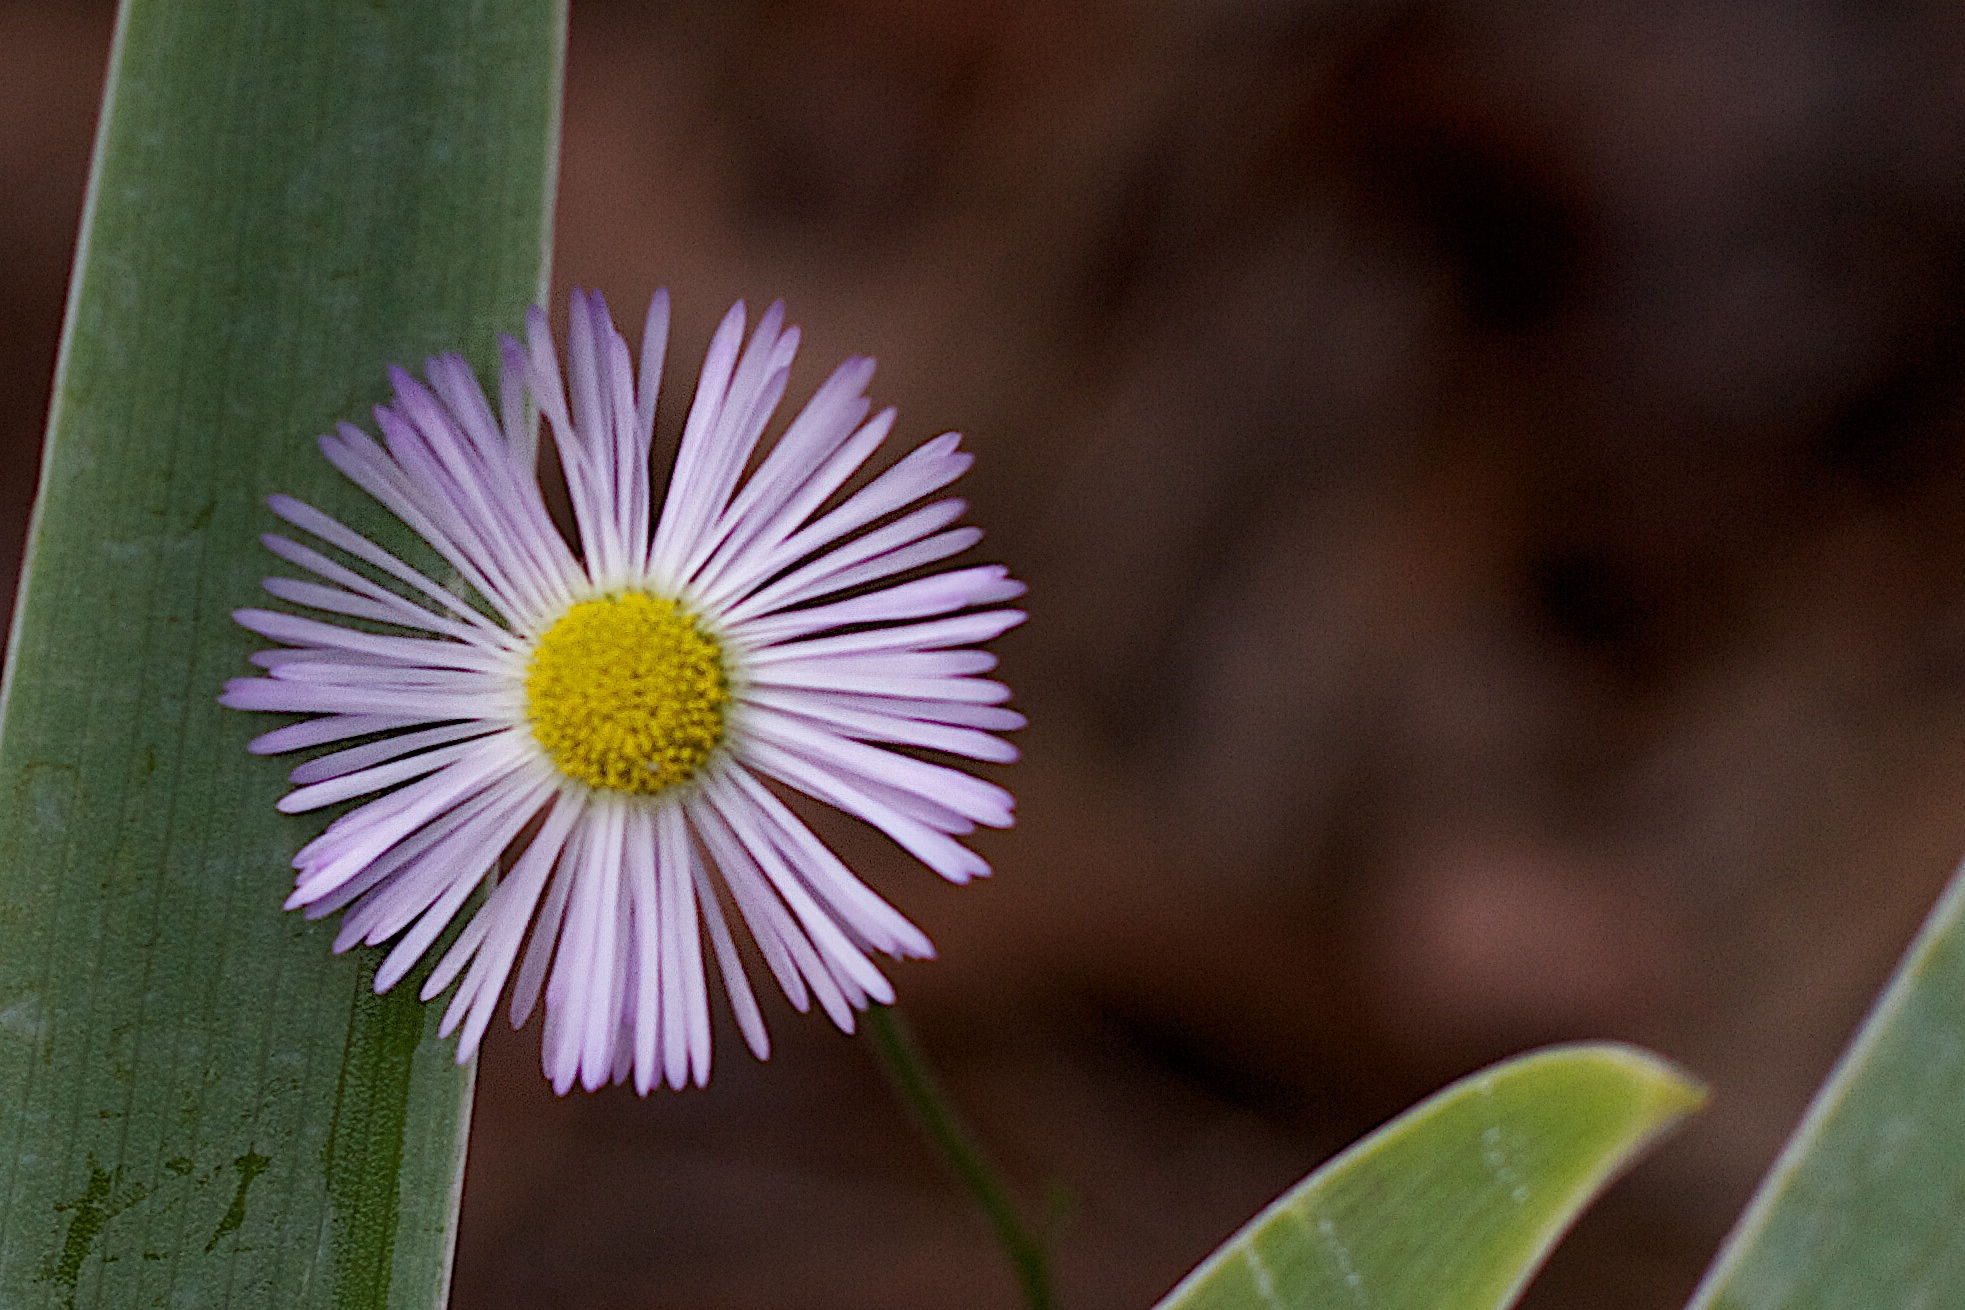
flower, flora, nature, plant, green, close up, photography, macro photography, botany, land plant, daisy, petal, leaf, flowering plant, blossom, daisy family, wildflower, plant stem